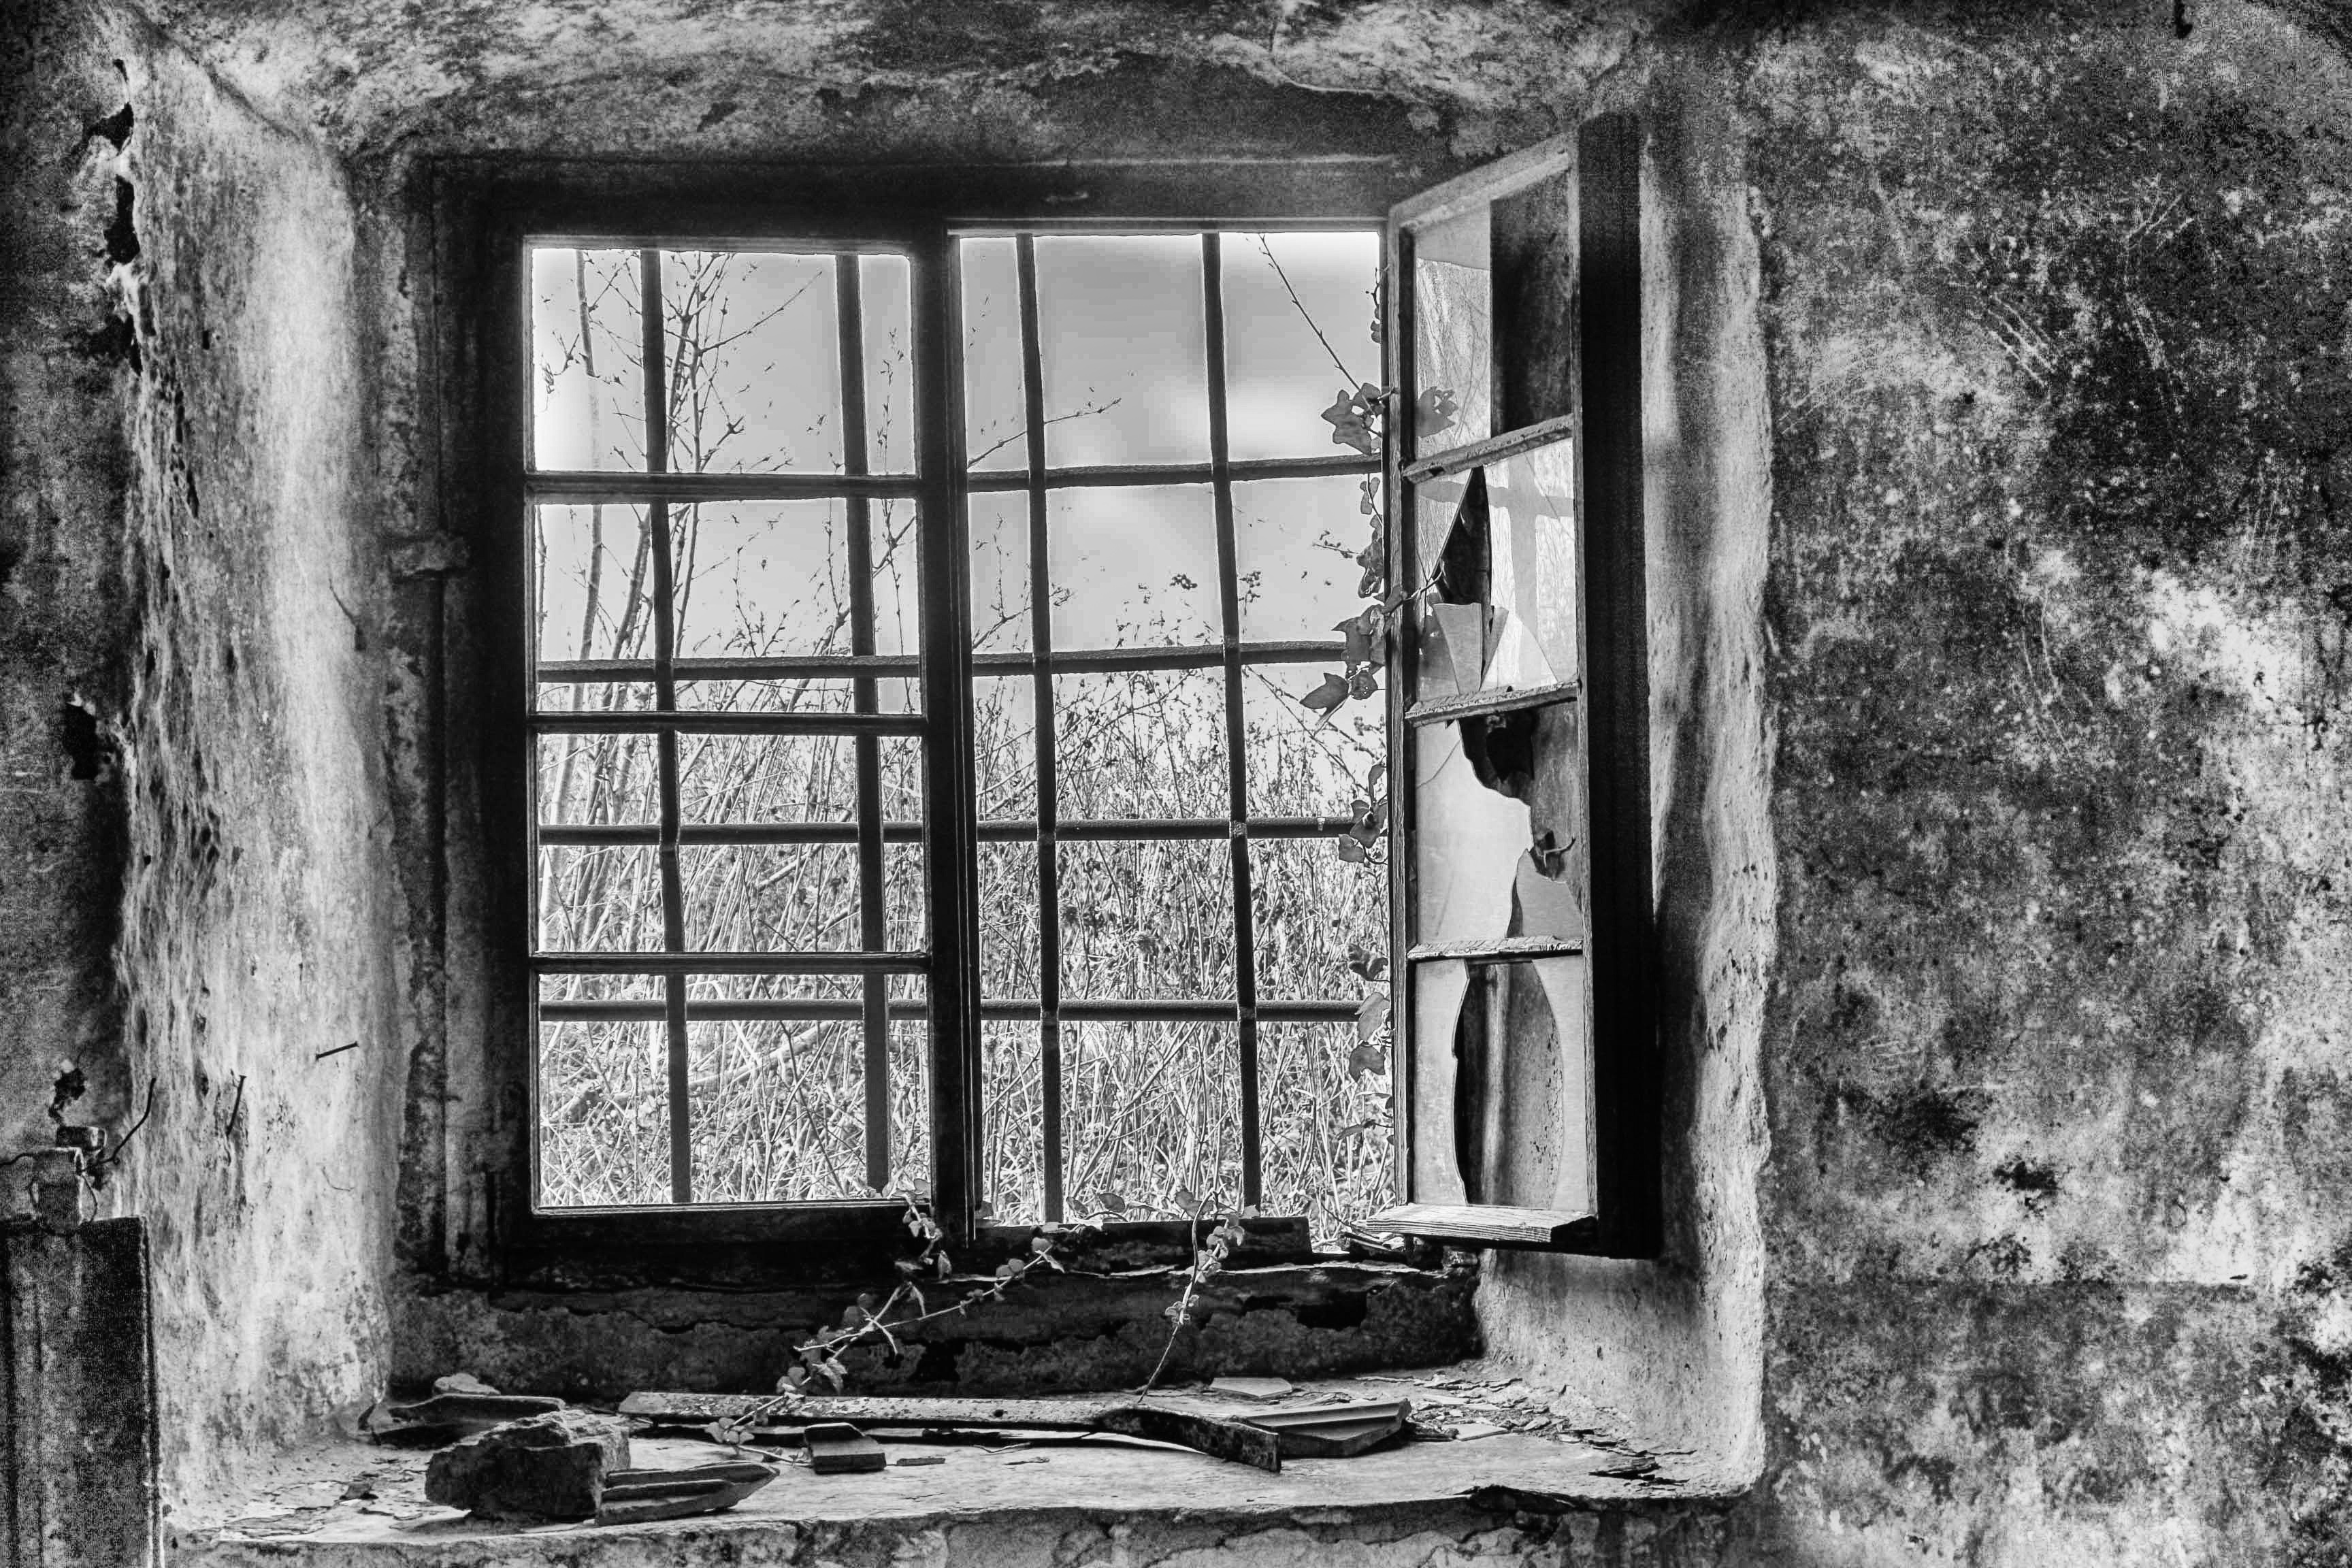
black and white, wood, white, house, window, old, home, bare, ruin, black, basement, monochrome, old building, door, grate, photograph, outlook, history, keller, lapsed, old window, run down, monochrome photography